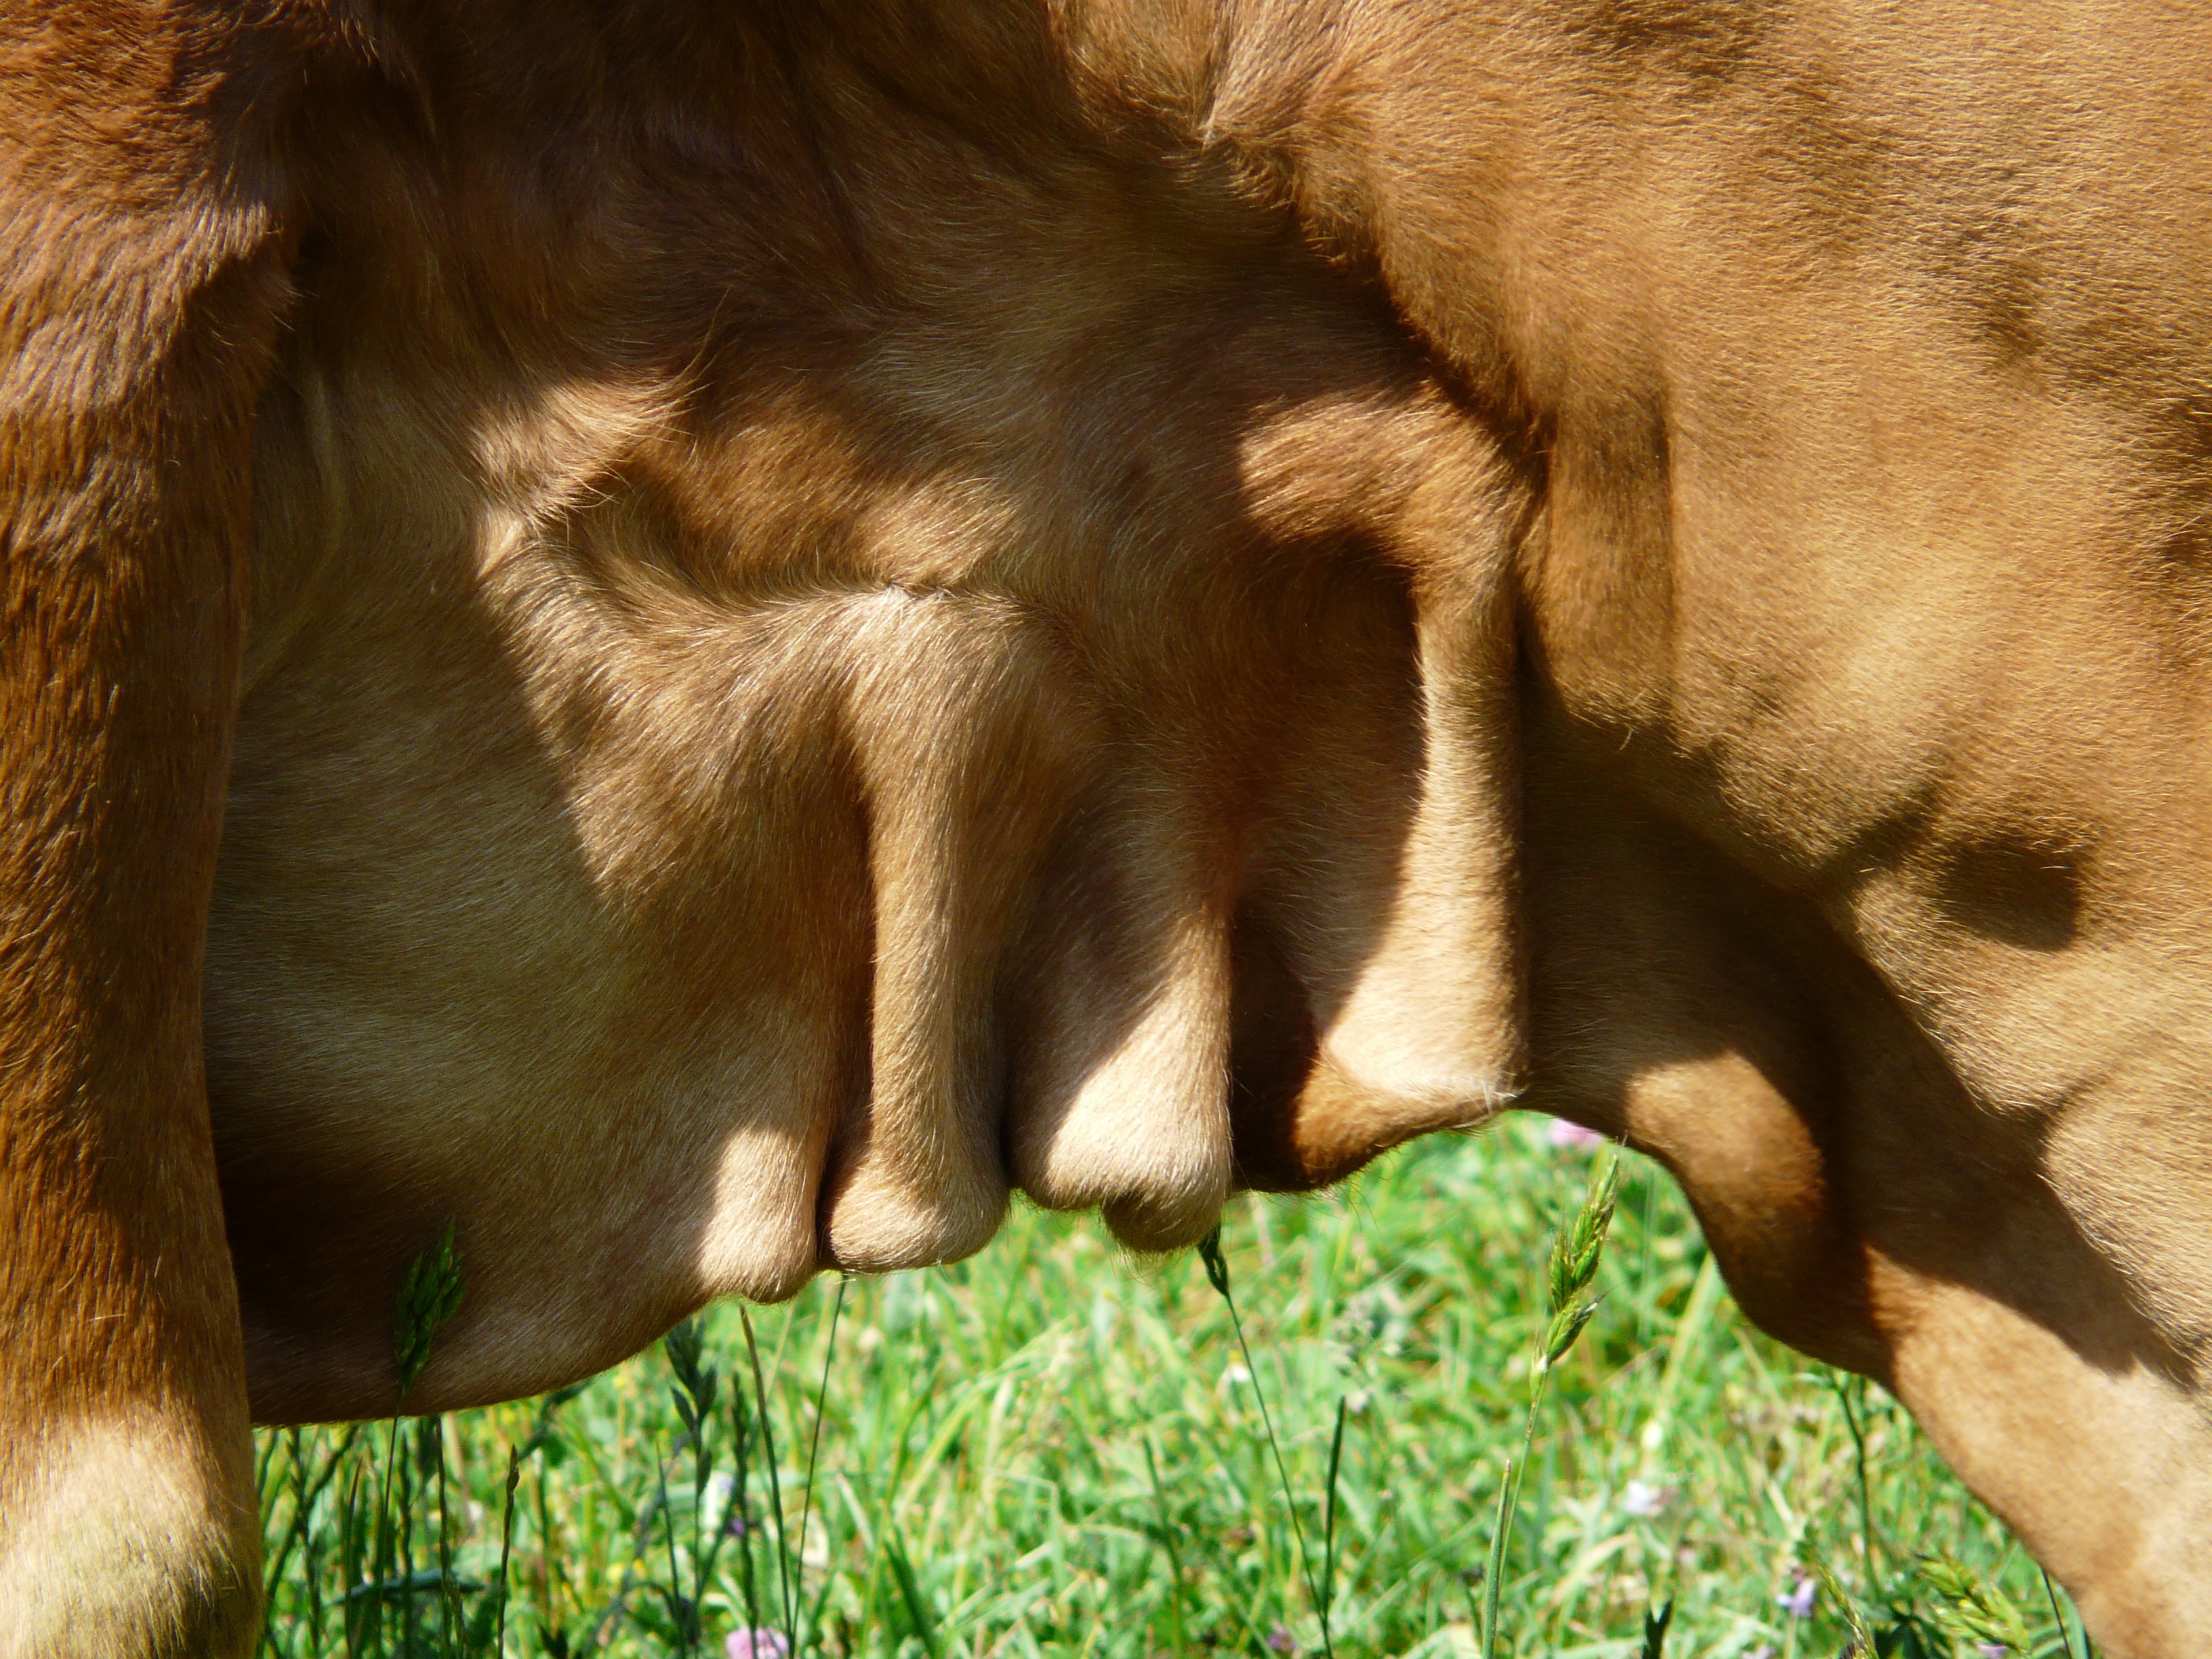
grass, animal, wildlife, zoo, fur, cow, cattle, macro, mammal, mane, close, fauna, lion, close up, graze, skin, vertebrate, creature, horns, domestic cattle, front woods beef, front woods, aurochs, skin flap